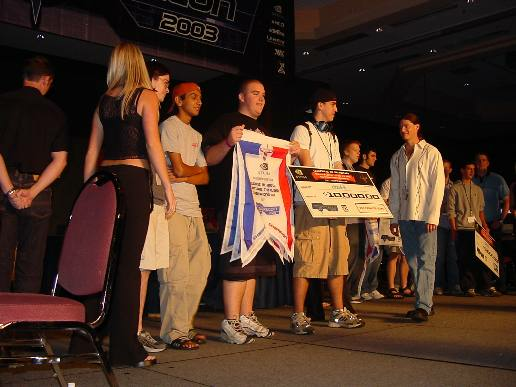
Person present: Yes